Domed city

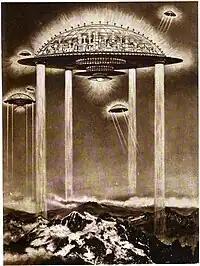
Domed cities in Hugo Gernsback's 1922 essay "10,000 Years Hence"

One of the earliest examples of domed cities in fiction is the city of Vitrea in the anonymously written utopian novel "Mrs. Maberly" (1836). Domed cities appear frequently in underwater environments. In Robert Ellis Dudgeon's novel "Colymbia" (1873), glass domes are used for underwater conversation. In William Delisle Hay's novel "Three Hundred Years Hence" (1881), whole cities are covered by domes beneath the sea. Survivors of Atlantis are found living in an underwater glass-domed city in André Laurie's novel "Atlantis" (1895). The same idea is found later in David M. Parry's "The Scarlet Empire" (1906) and Stanton A Coblentz's "The Sunken World" (1928). In William Gibson's "Sprawl" trilogy, the namesake of the series is a massive supercity in the USA, stretching from Boston to Atlanta and housed in a series of geodesic domes.